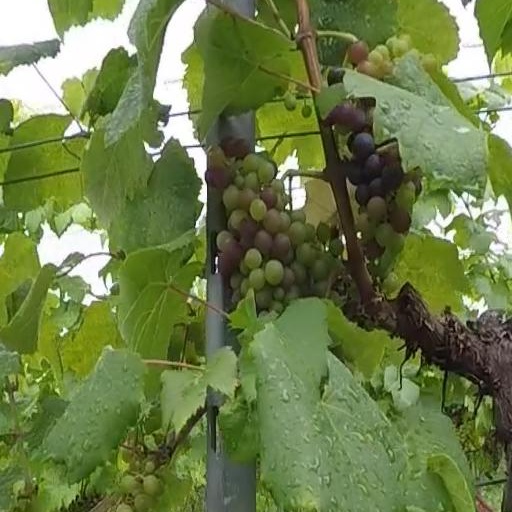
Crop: grape